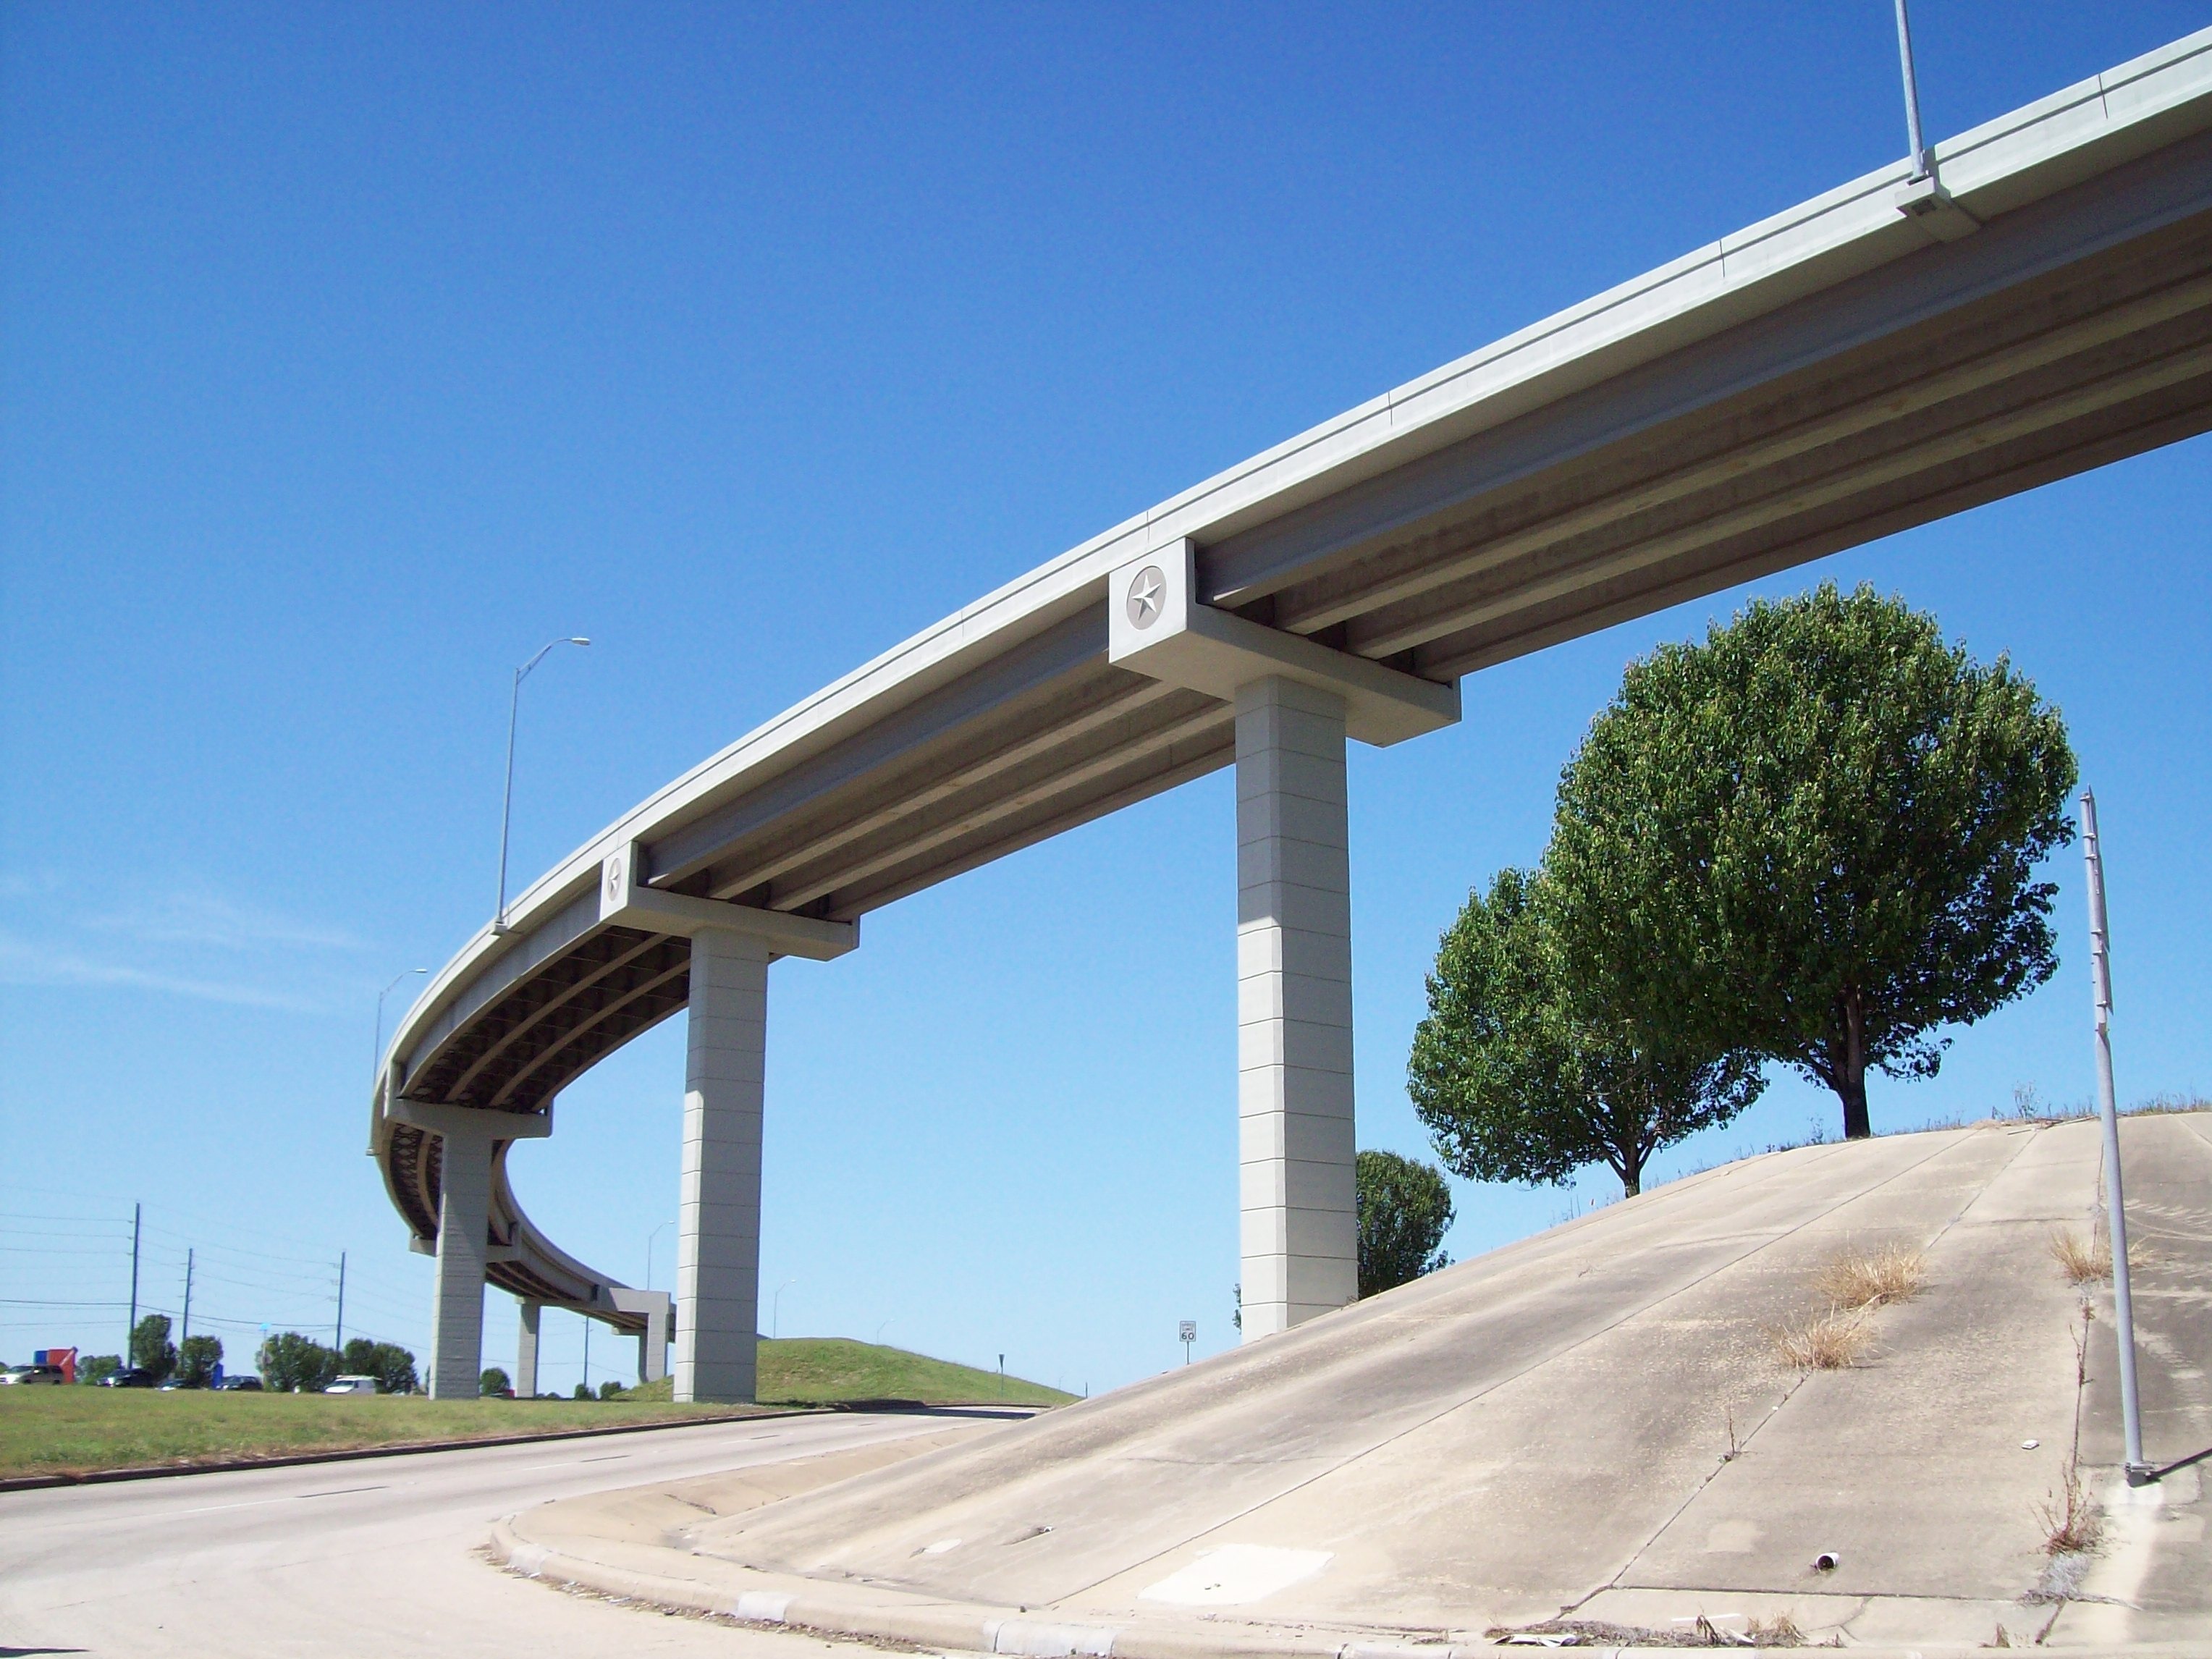
architecture, structure, road, bridge, highway, roof, overpass, walkway, travel, freeway, transport, arch, scenic, freedom, public transport, streets, viaduct